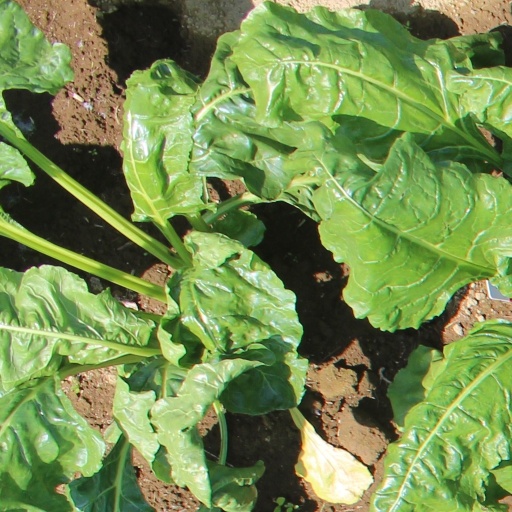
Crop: sugar beet